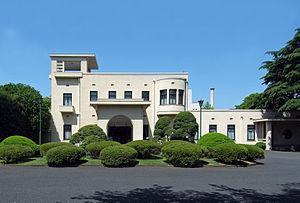
Le musée d'Art métropolitain Teien de Tokyo est un musée d'art à Tokyo, situé dans l'arrondissement Minato-ku, à l'est de la gare de Meguro. Le musée est logé dans un bâtiment Art déco construit en 1933 qui a auparavant servi de résidence au prince Yasuhiko Asaka, de résidence d'État aux premiers ministres du Japon et de séjour des hôtes d'État. L'intérieur a été dessiné par Henri Rapin.